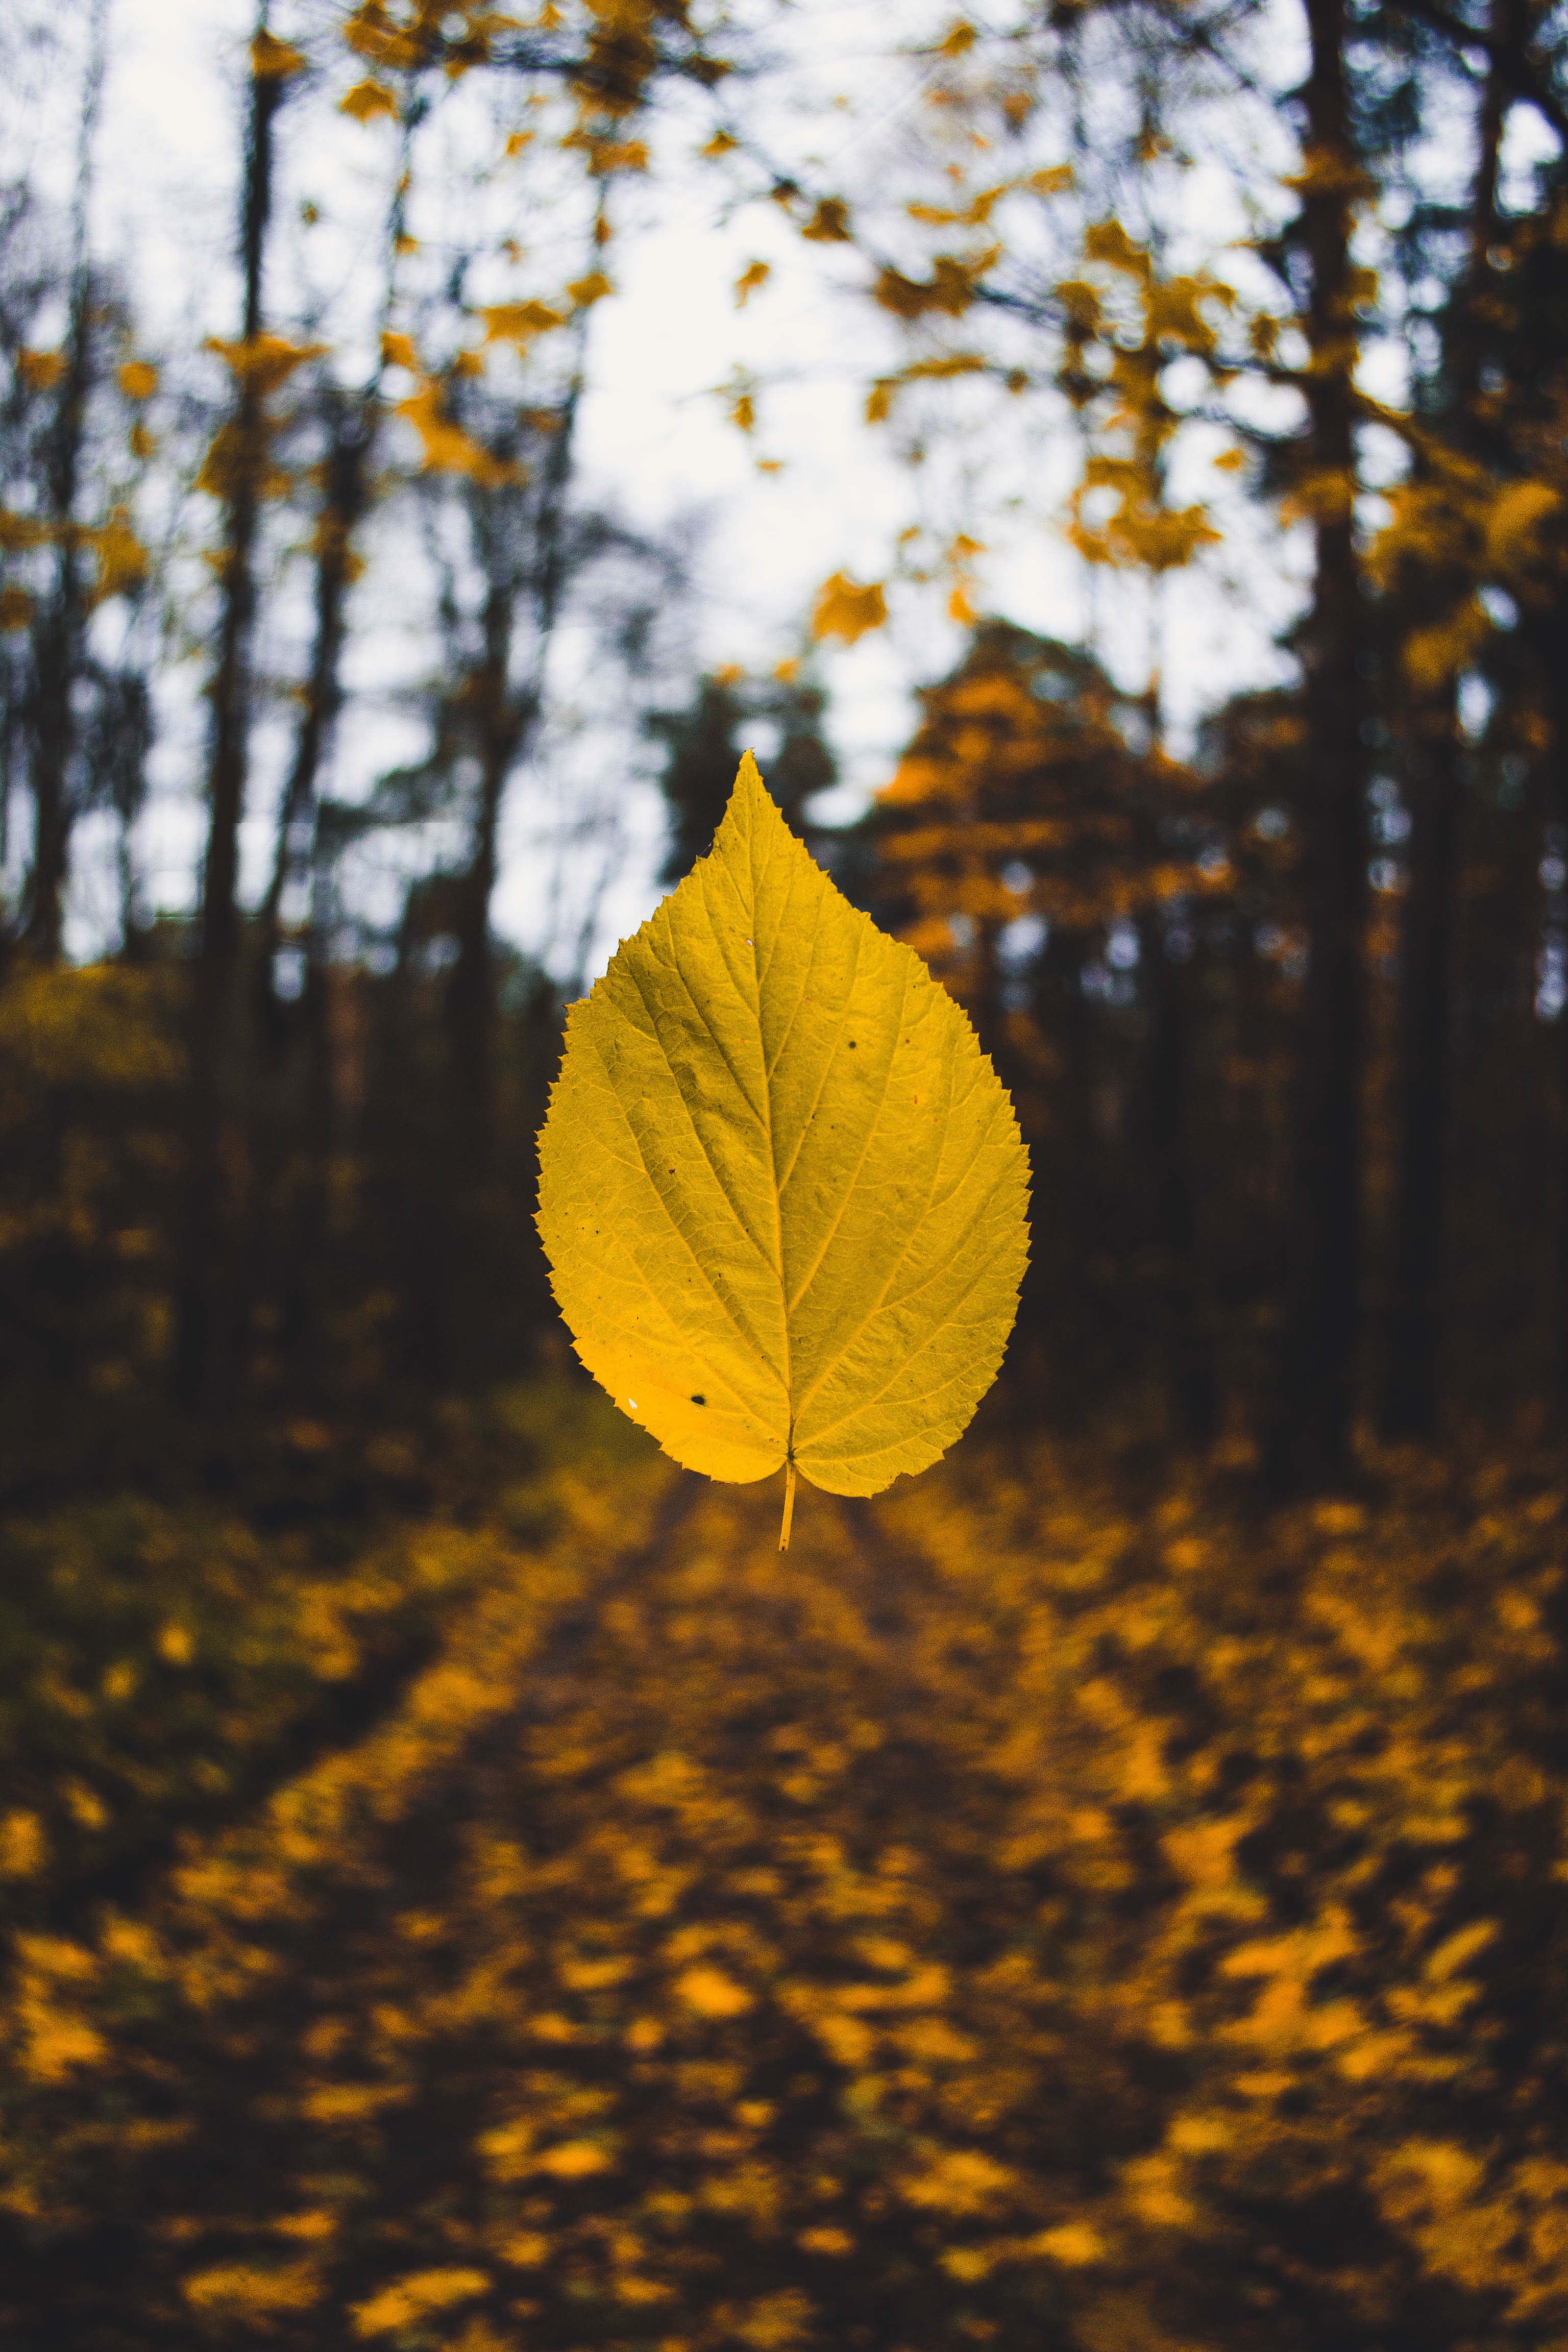
tree, nature, forest, path, branch, light, plant, sunset, sunlight, morning, leaf, fall, flower, green, reflection, autumn, botany, yellow, flora, season, seasonal, macro photography, woody plant